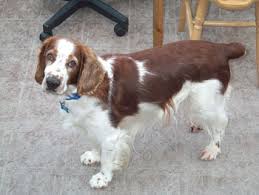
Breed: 202-n000023-Welsh_springer_spaniel